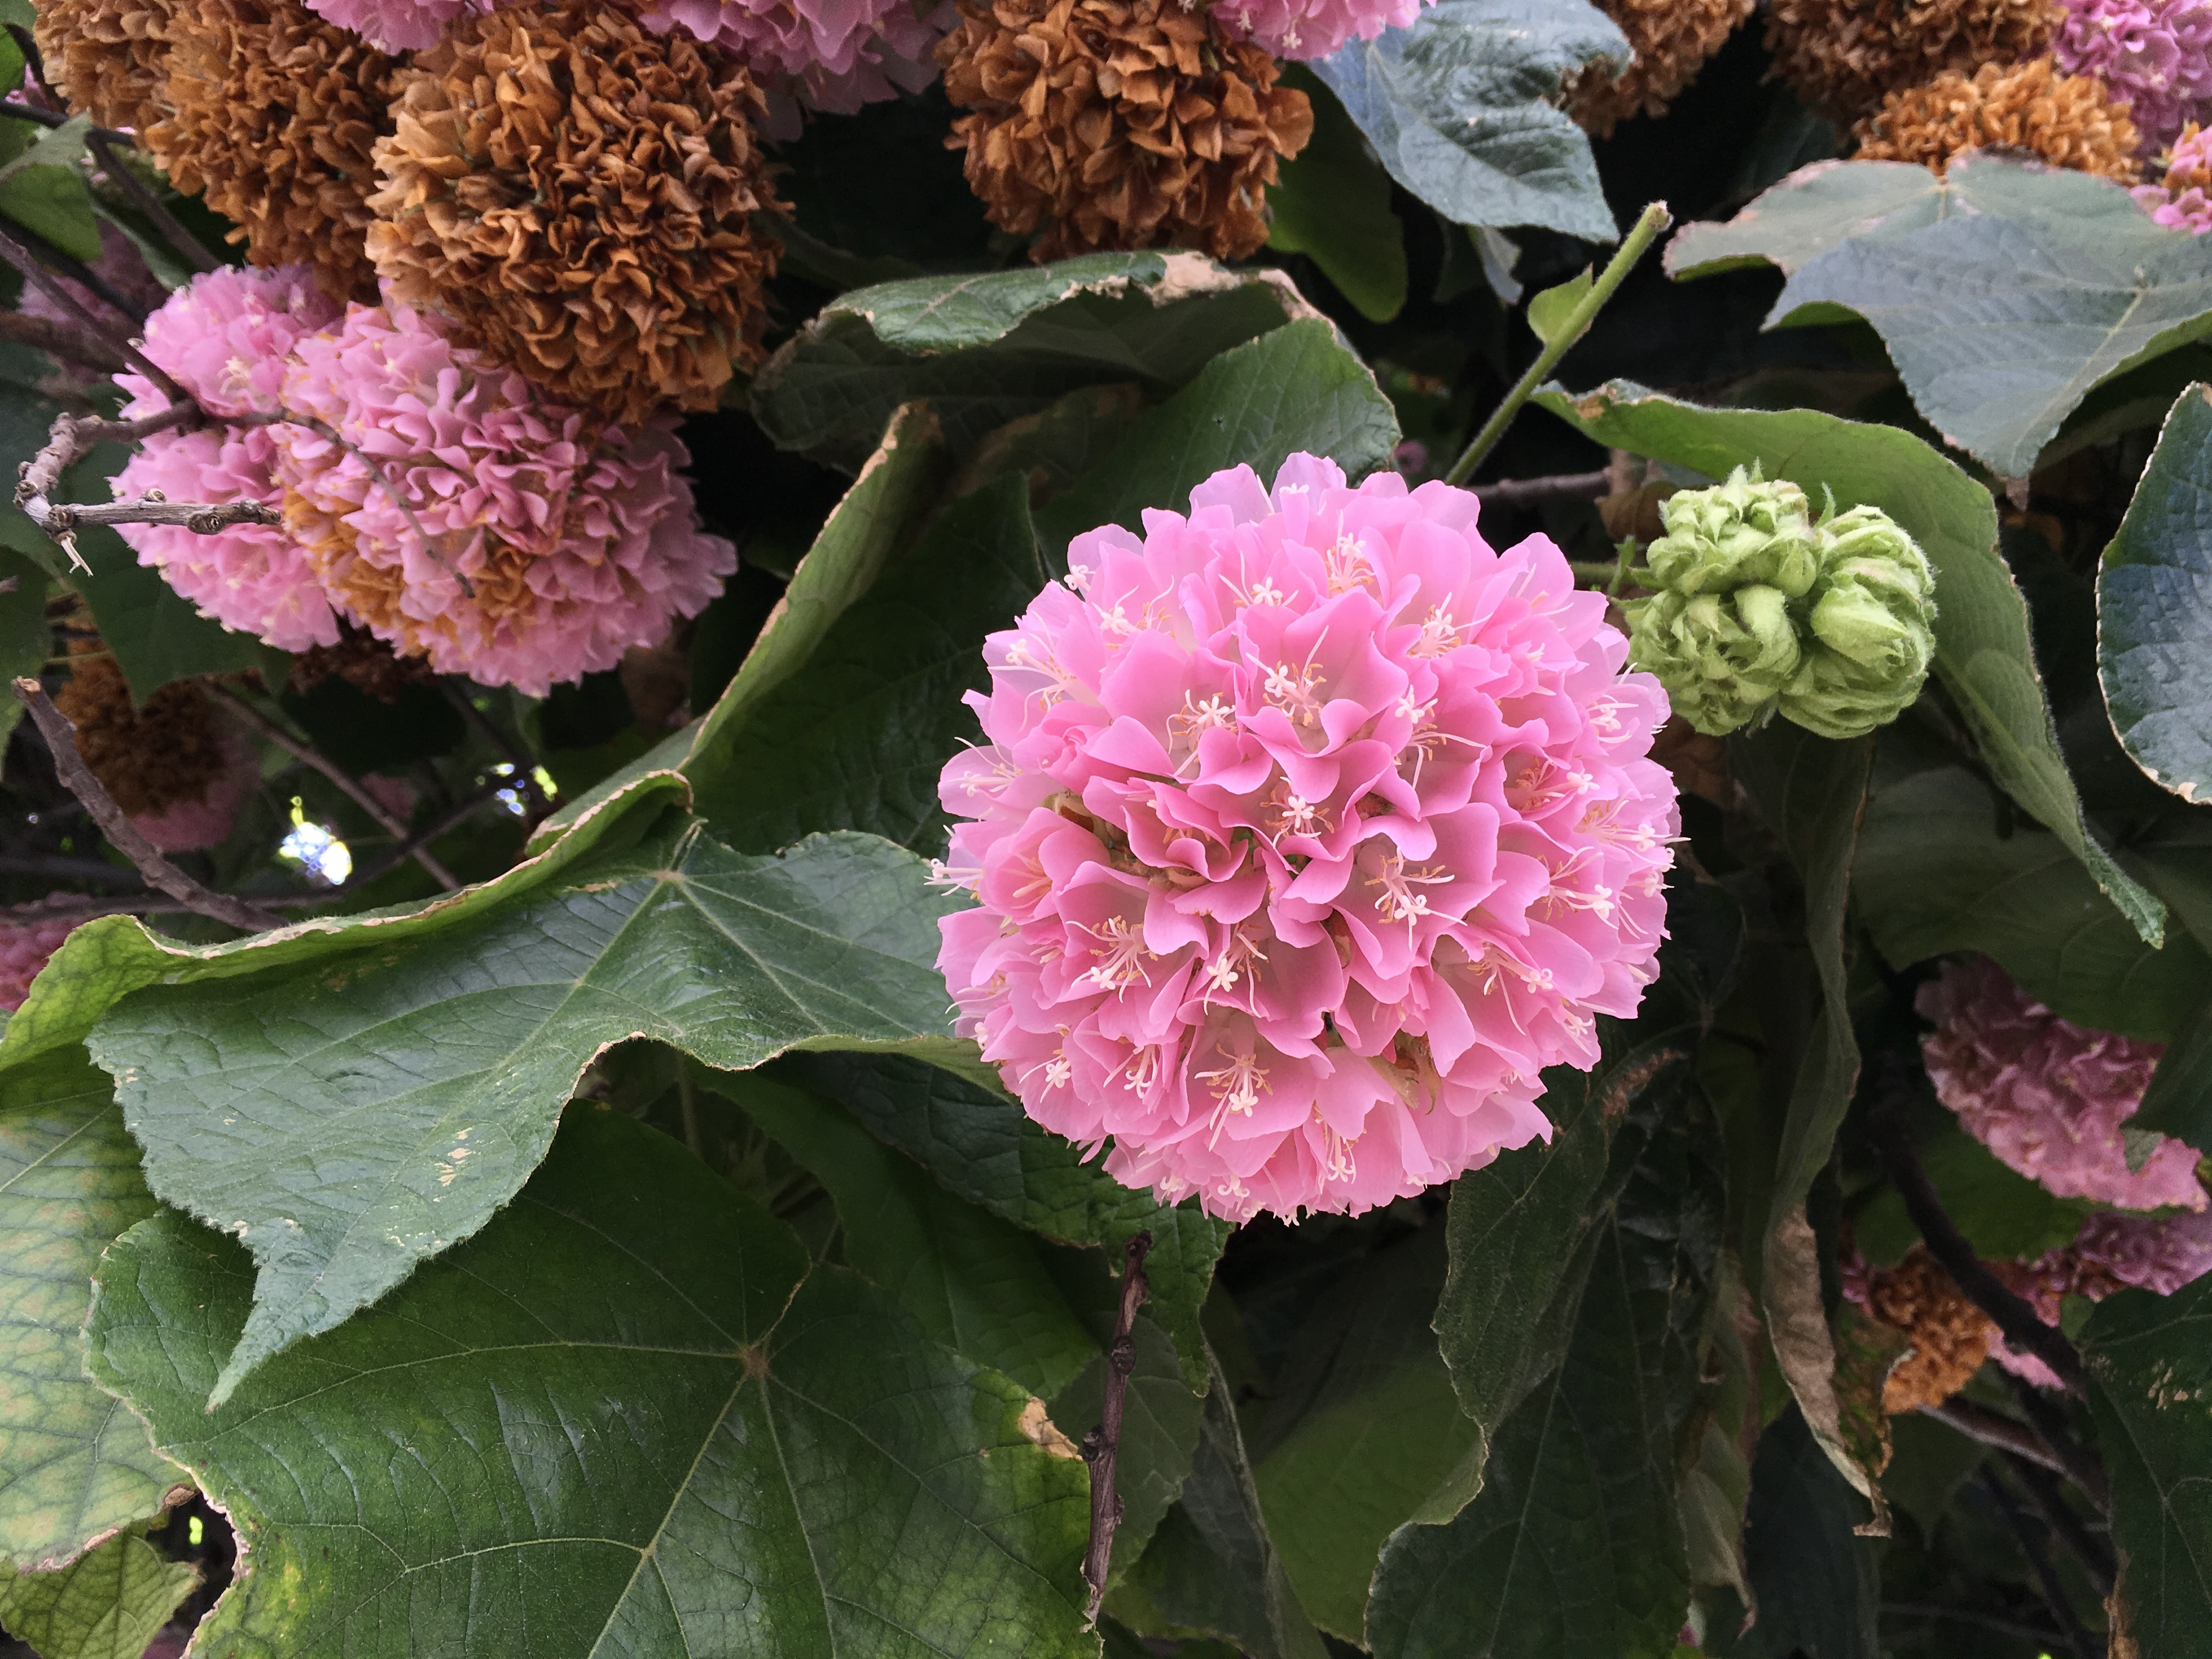
nature, branch, blossom, plant, leaf, flower, petal, bloom, summer, floral, bouquet, decoration, spring, green, color, natural, frame, botany, garden, pink, flora, hydrangea, season, botanical, card, design, decorative, shrub, floristry, flowering plant, hydrangeaceae, cornales, annual plant, land plant